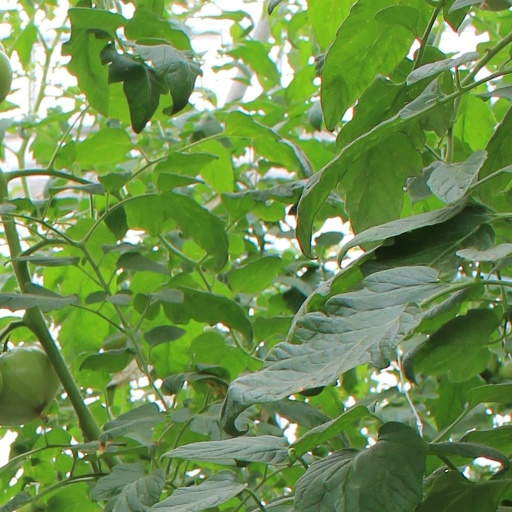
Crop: tomato